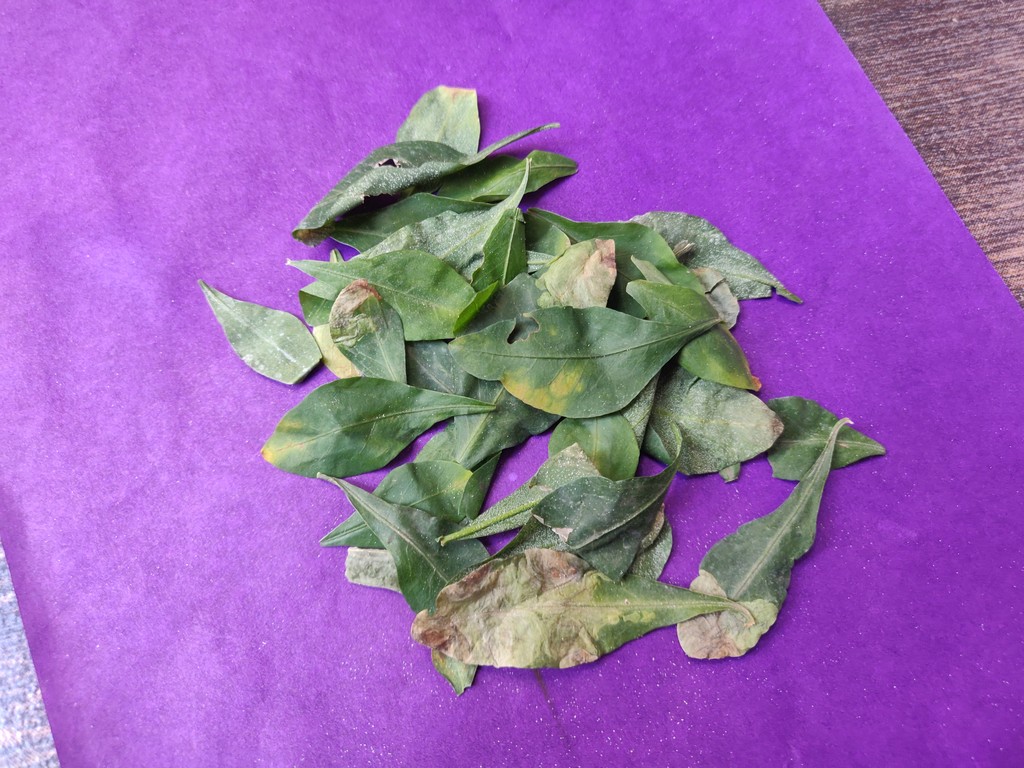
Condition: Unhealthy
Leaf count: multiple
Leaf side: unknown